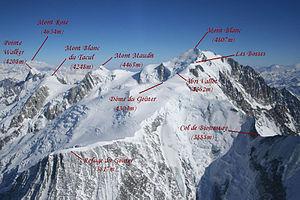
Photo aérienne du Mont Blanc Auteur
Le refuge du Goûter, aussi appelé refuge de l'Aiguille du Goûter, est un refuge de montagne dans le département français de la Haute-Savoie. Il se situe dans le massif du Mont-Blanc, à 3 835 mètres d'altitude, sur l'aiguille du Goûter, ce qui en fait l'un des plus hauts refuges gardés d'Europe de l'Ouest. Il est accessible en cinq heures environ à pied depuis la gare du Nid d'Aigle à Saint-Gervais-les-Bains et permet aux alpinistes d'accéder au sommet du mont Blanc par la voie normale en cinq heures supplémentaires.
Il existe plusieurs dizaines de sommets des Alpes de plus de 4 000 mètres. Ceux-ci se trouvent en Suisse, en Italie et en France, essentiellement dans les Alpes pennines, le massif du Mont-Blanc et les Alpes bernoises, mais aussi le massif des Écrins, le massif du Grand-Paradis et la chaîne de la Bernina.
Le mont Blanc, dans le massif du Mont-Blanc, est le point culminant de la chaîne des Alpes. Avec une altitude de 4 809 mètres, il est le plus haut sommet d'Europe occidentale et le sixième sur le plan continental en prenant en compte les montagnes du Caucase, dont l'Elbrouz est le plus haut sommet. Il se situe sur la frontière franco-italienne, entre le département de la Haute-Savoie et la Vallée d'Aoste ; cette frontière est l'objet d'un litige entre les deux pays.
Le refuge Vallot, aussi appelé cabane Vallot ou abri Vallot est un refuge situé sur la voie normale du mont Blanc, au pied de l'arête des Bosses sur la commune de Saint-Gervais-les-Bains, dans les Alpes, à l'altitude de 4 362 mètres.
La Grande Bosse est un bombement neigeux, culminant à 4 510 m, sur la voie normale du mont Blanc, entre le dôme du Goûter et la Petite Bosse. Elle ne fait pas partie de la liste officielle des 82 sommets des Alpes de plus de 4 000 mètres, mais apparaît dans la liste complémentaire des sommets secondaires.